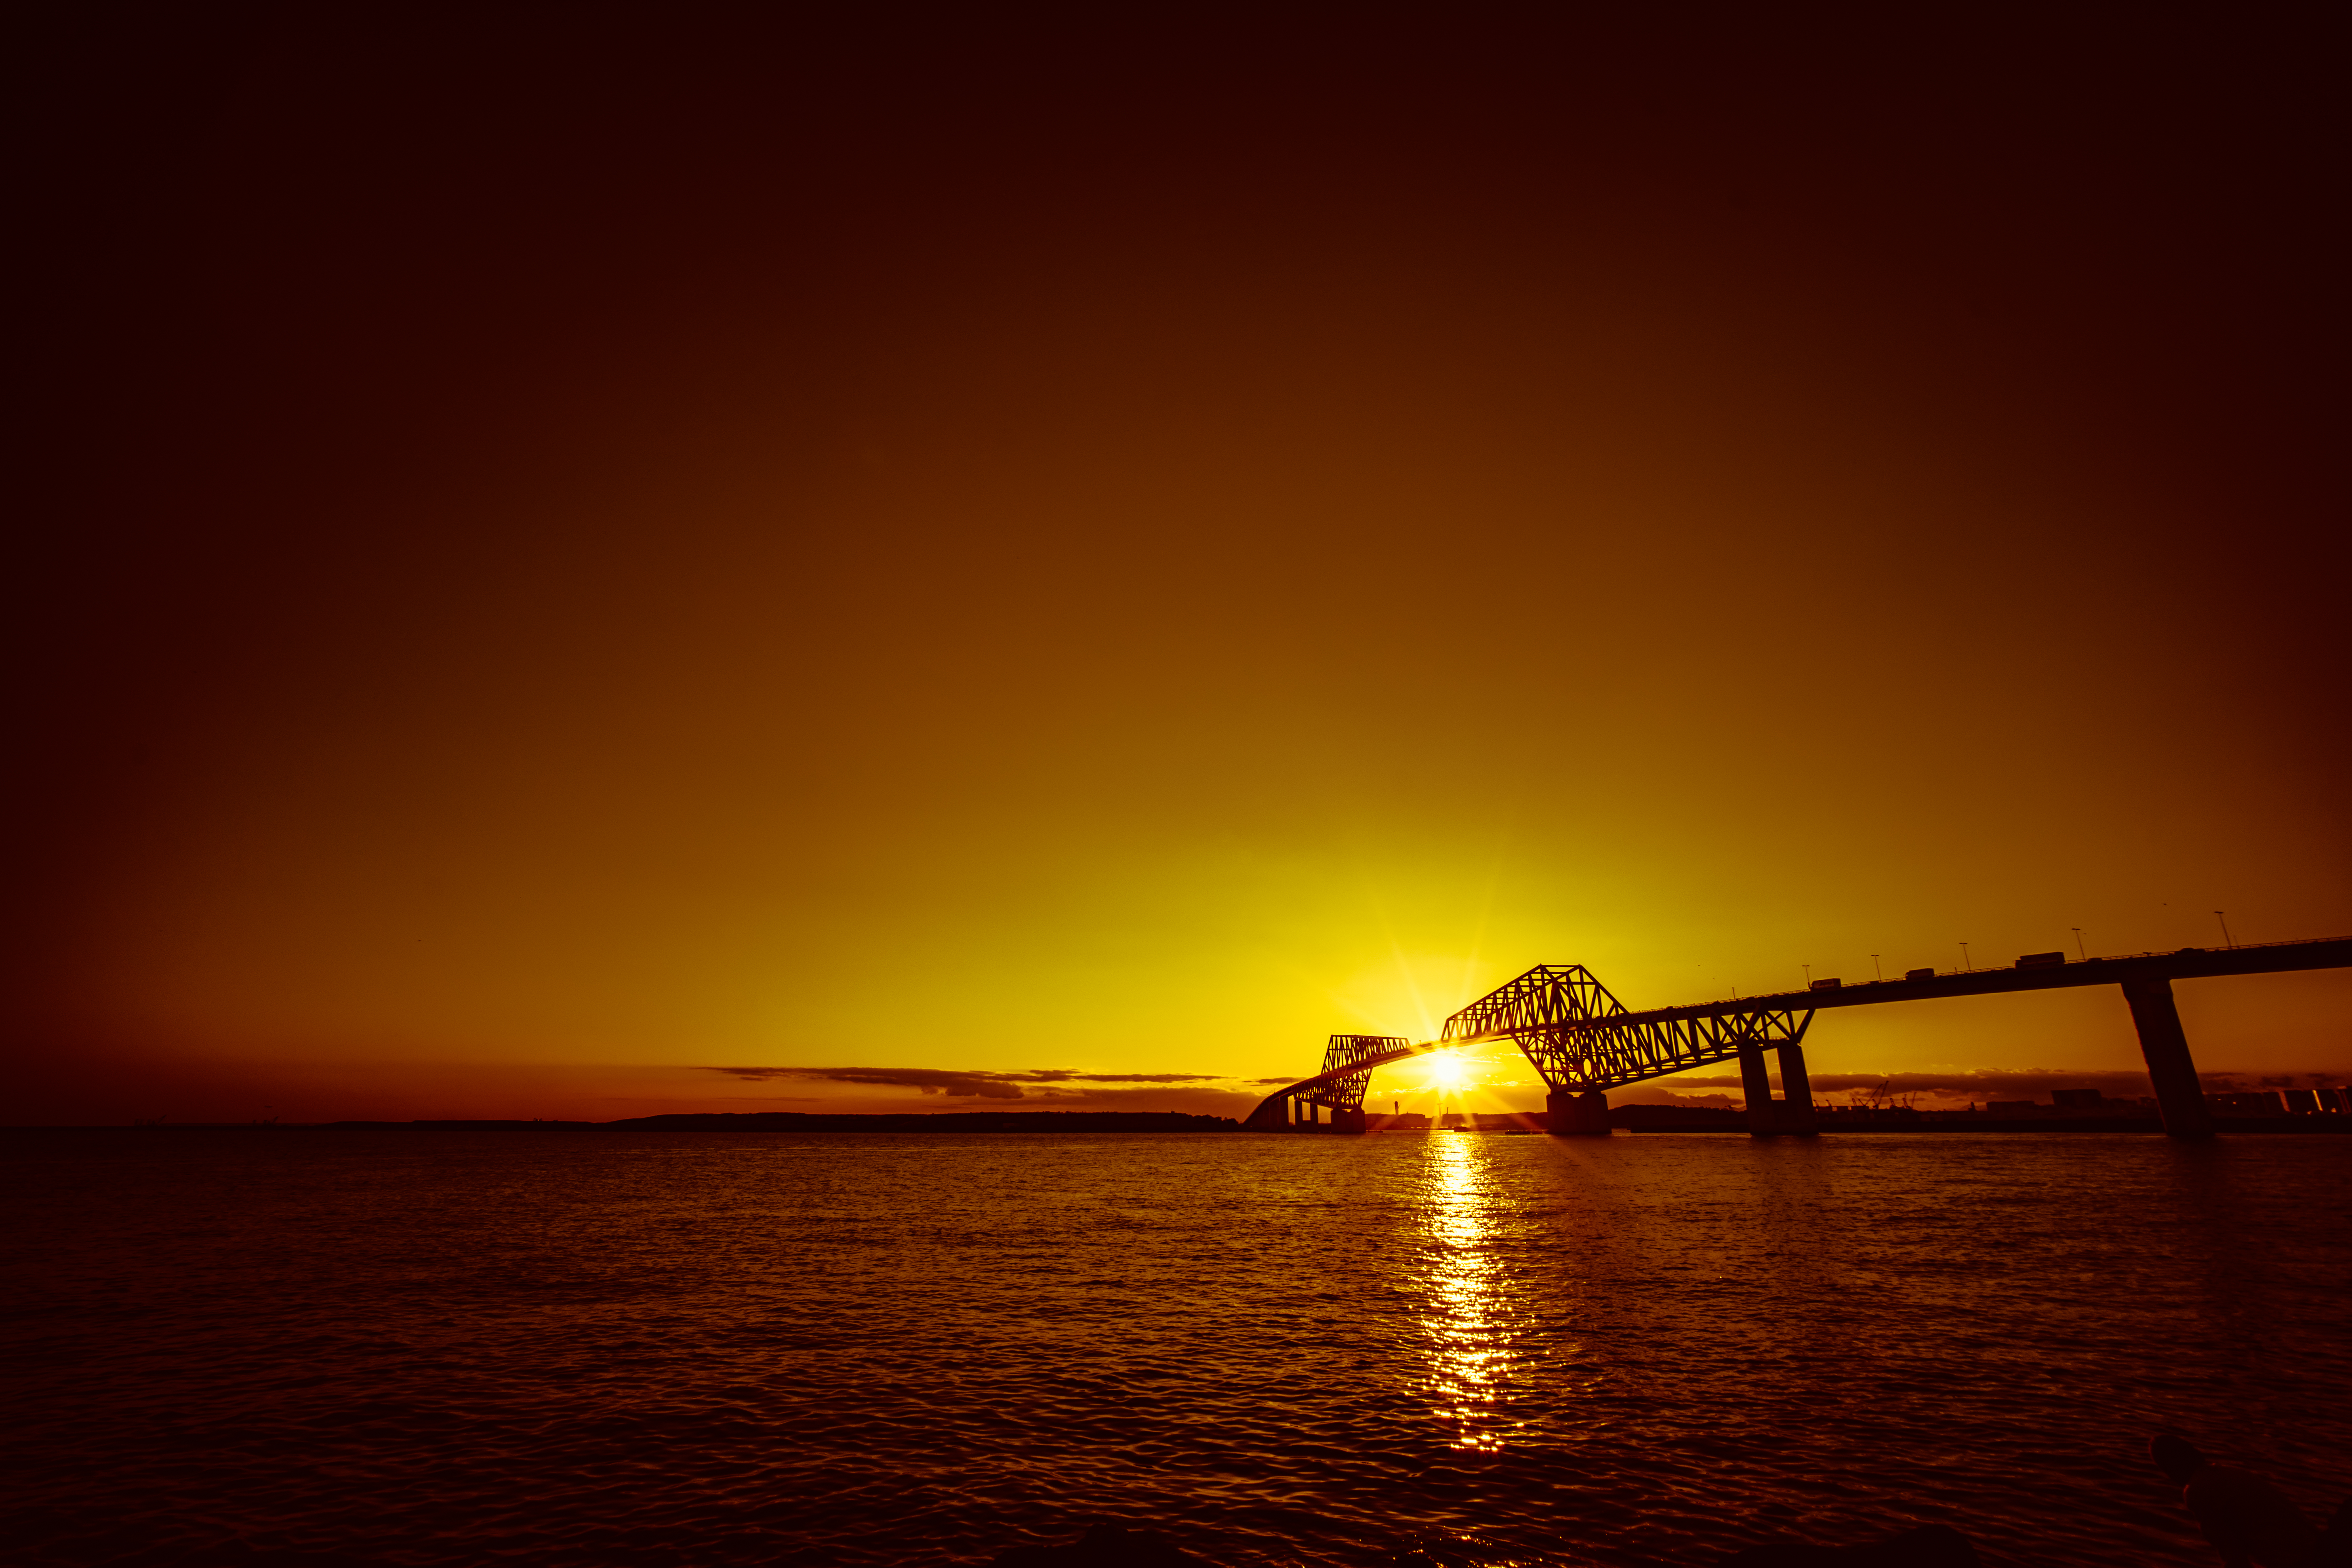
sea, horizon, light, sun, sunrise, sunset, bridge, night, sunlight, morning, dawn, dusk, evening, reflection, park, bay, gate, tokyo, super, ilce7m2, superwideheliar15mmf45, tokyobay, 15mm, wakasu, wakasupark, tokyogatebridge, f45, wideheliar, afterglow